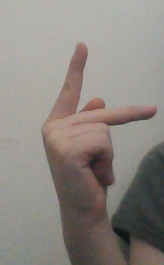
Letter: dha